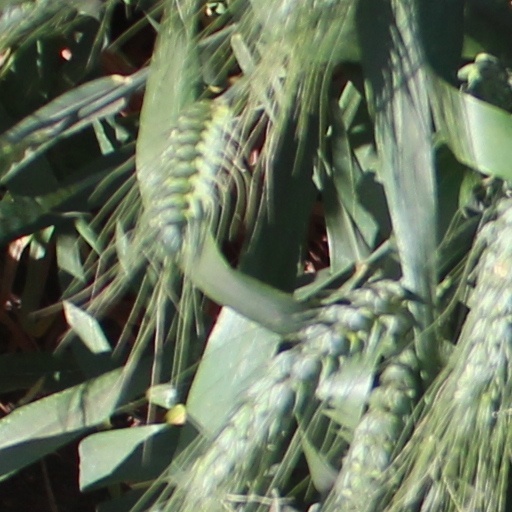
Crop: wheat